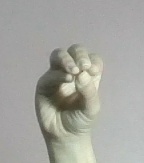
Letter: ha